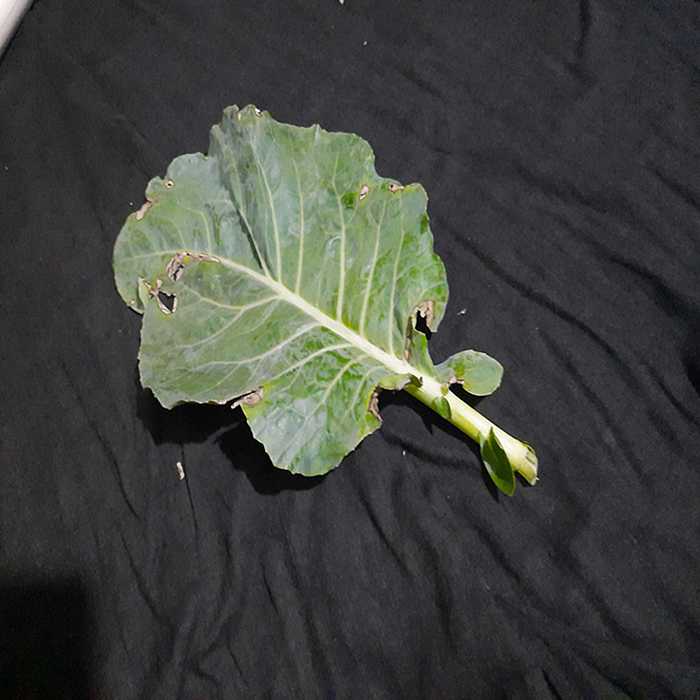
Plant: Cauliflower
Label: Downy mildew